Ouse Washes

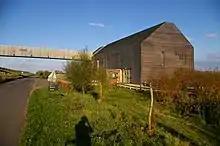
Welney Wetland Centre: the bridge accesses the hides

The of the Welney Wetland Centre is one of ten wildfowl and wetland reserves managed by the Wildfowl & Wetlands Trust (WWT). It lies north of the A1101 road where it crosses the washes. It has a visitor centre and café, and viewing facilities include an observatory with two wing hides. There is a further bird hide south of the observatory and four to the north. All the main hides are accessible except the third to the north. There are also some two-person hides accessed by steps. Road access to the reserve car park is via Hundred Foot Bank, Welney, Norfolk.